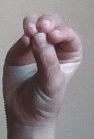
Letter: ha